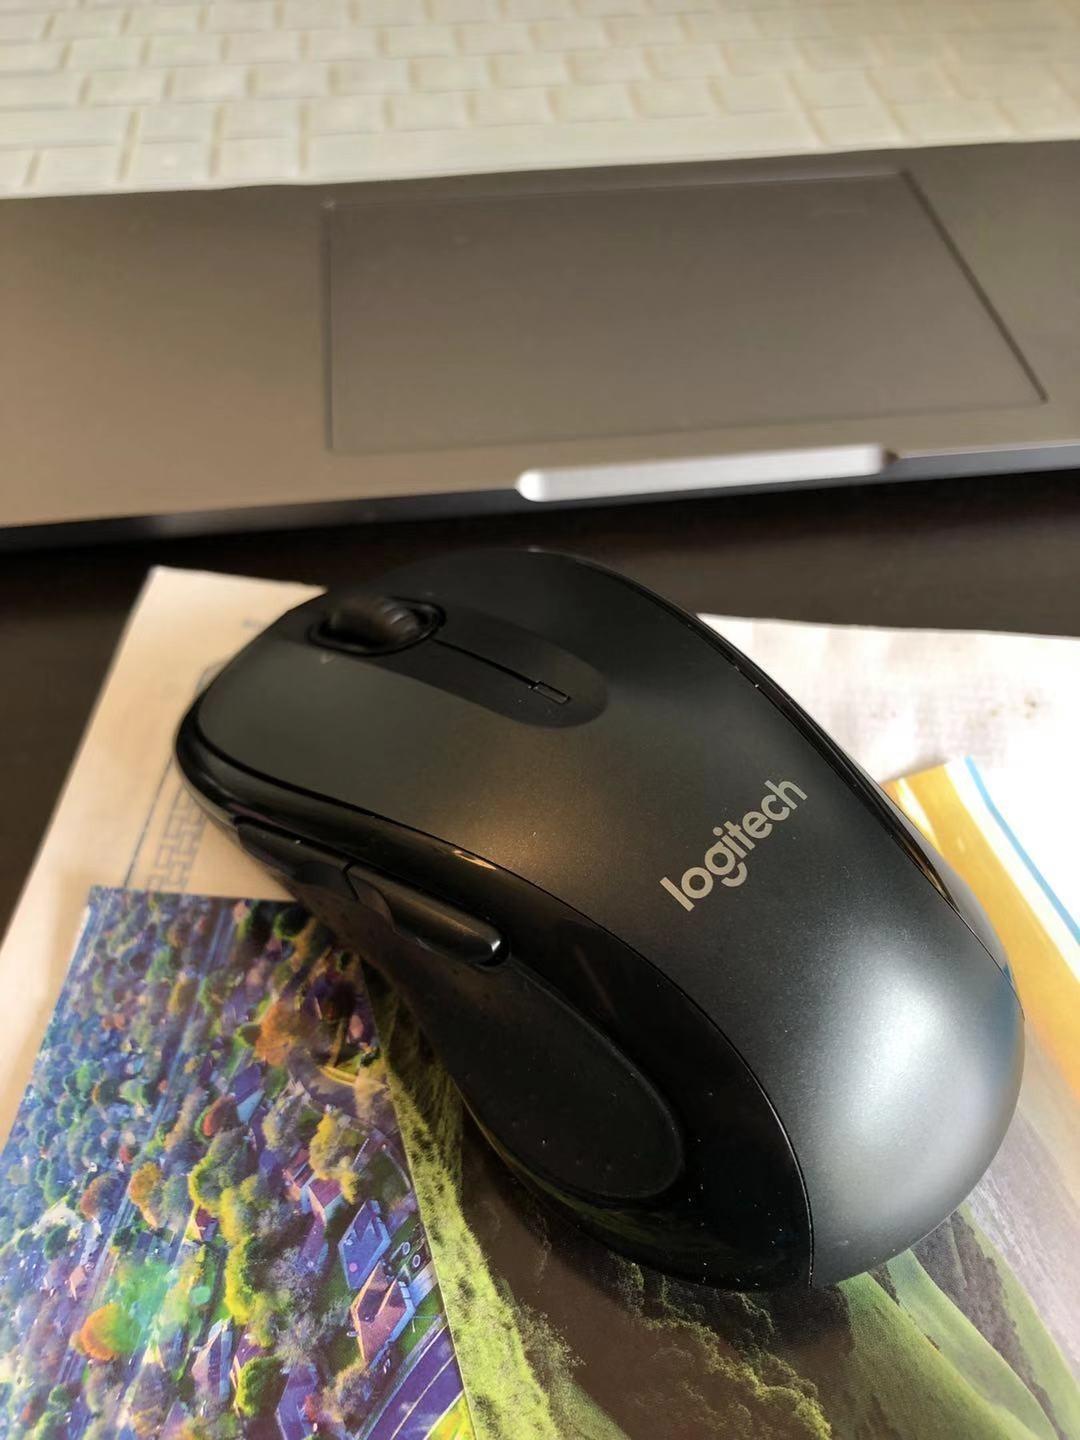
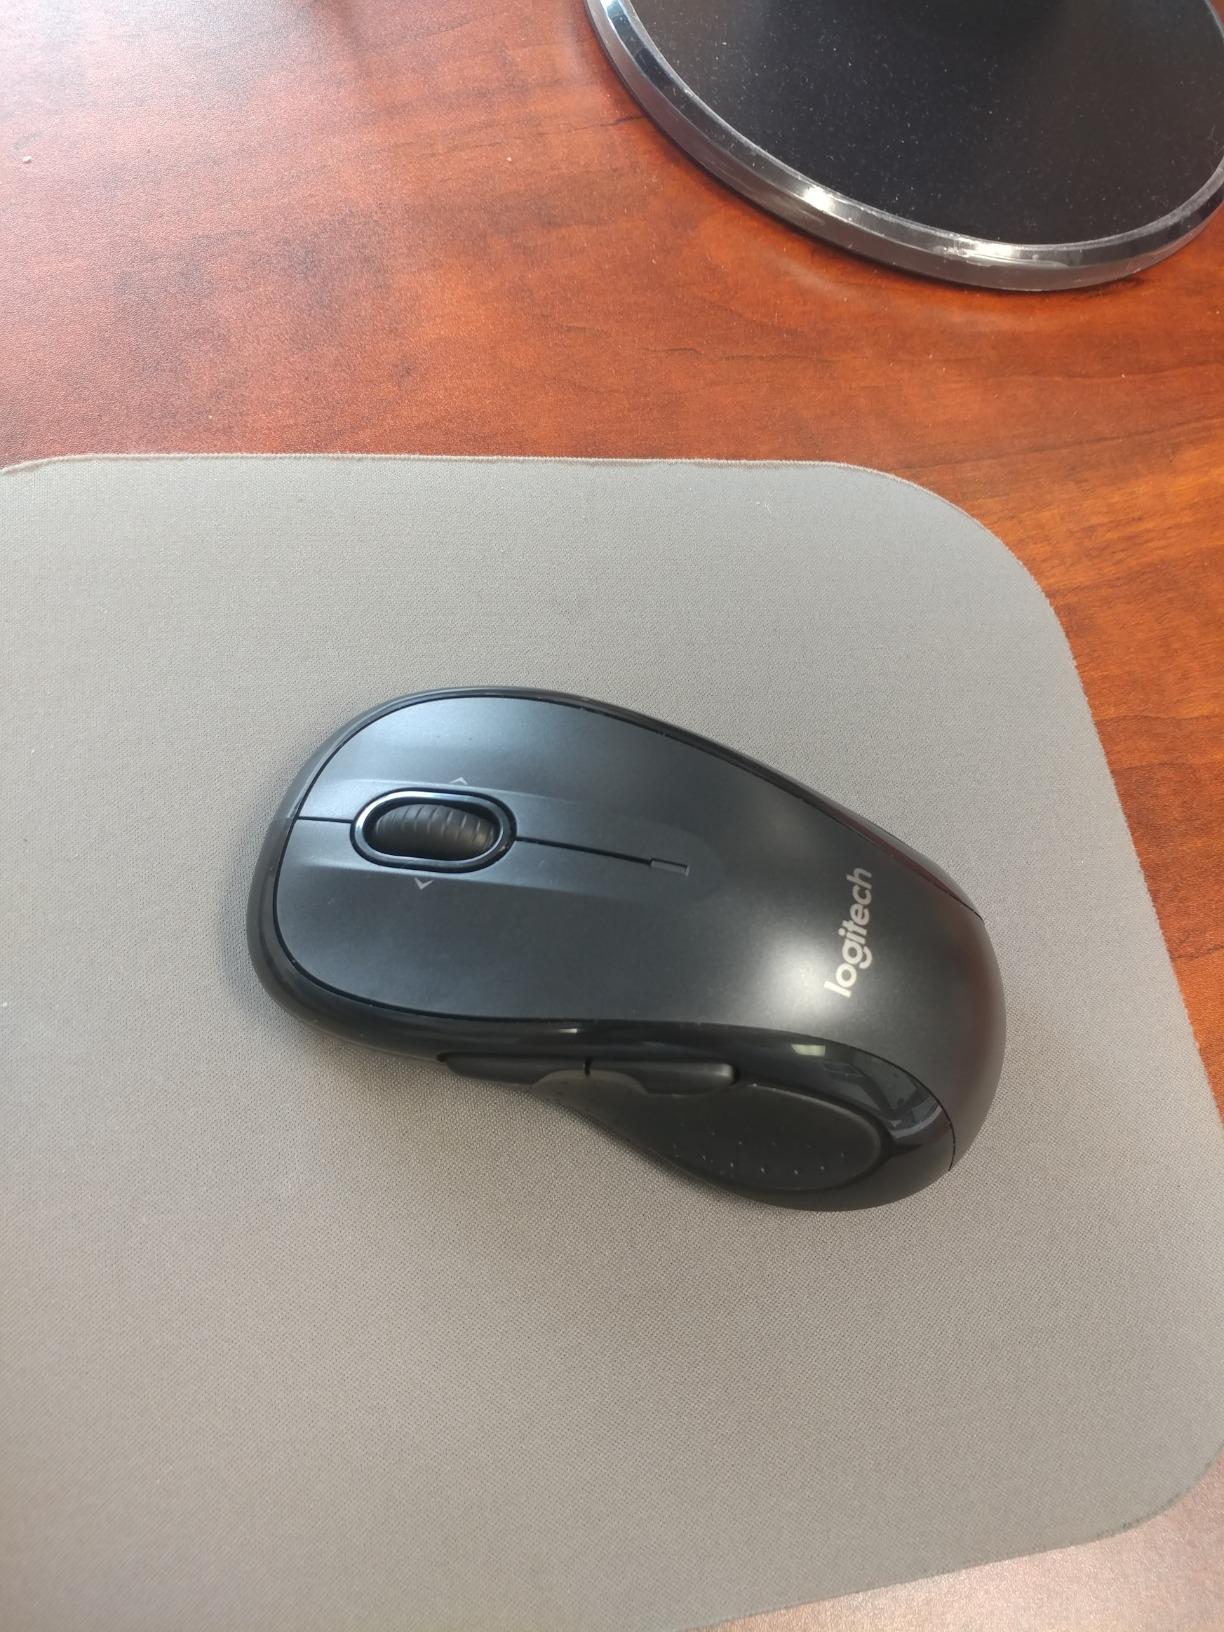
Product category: mouse
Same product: yes